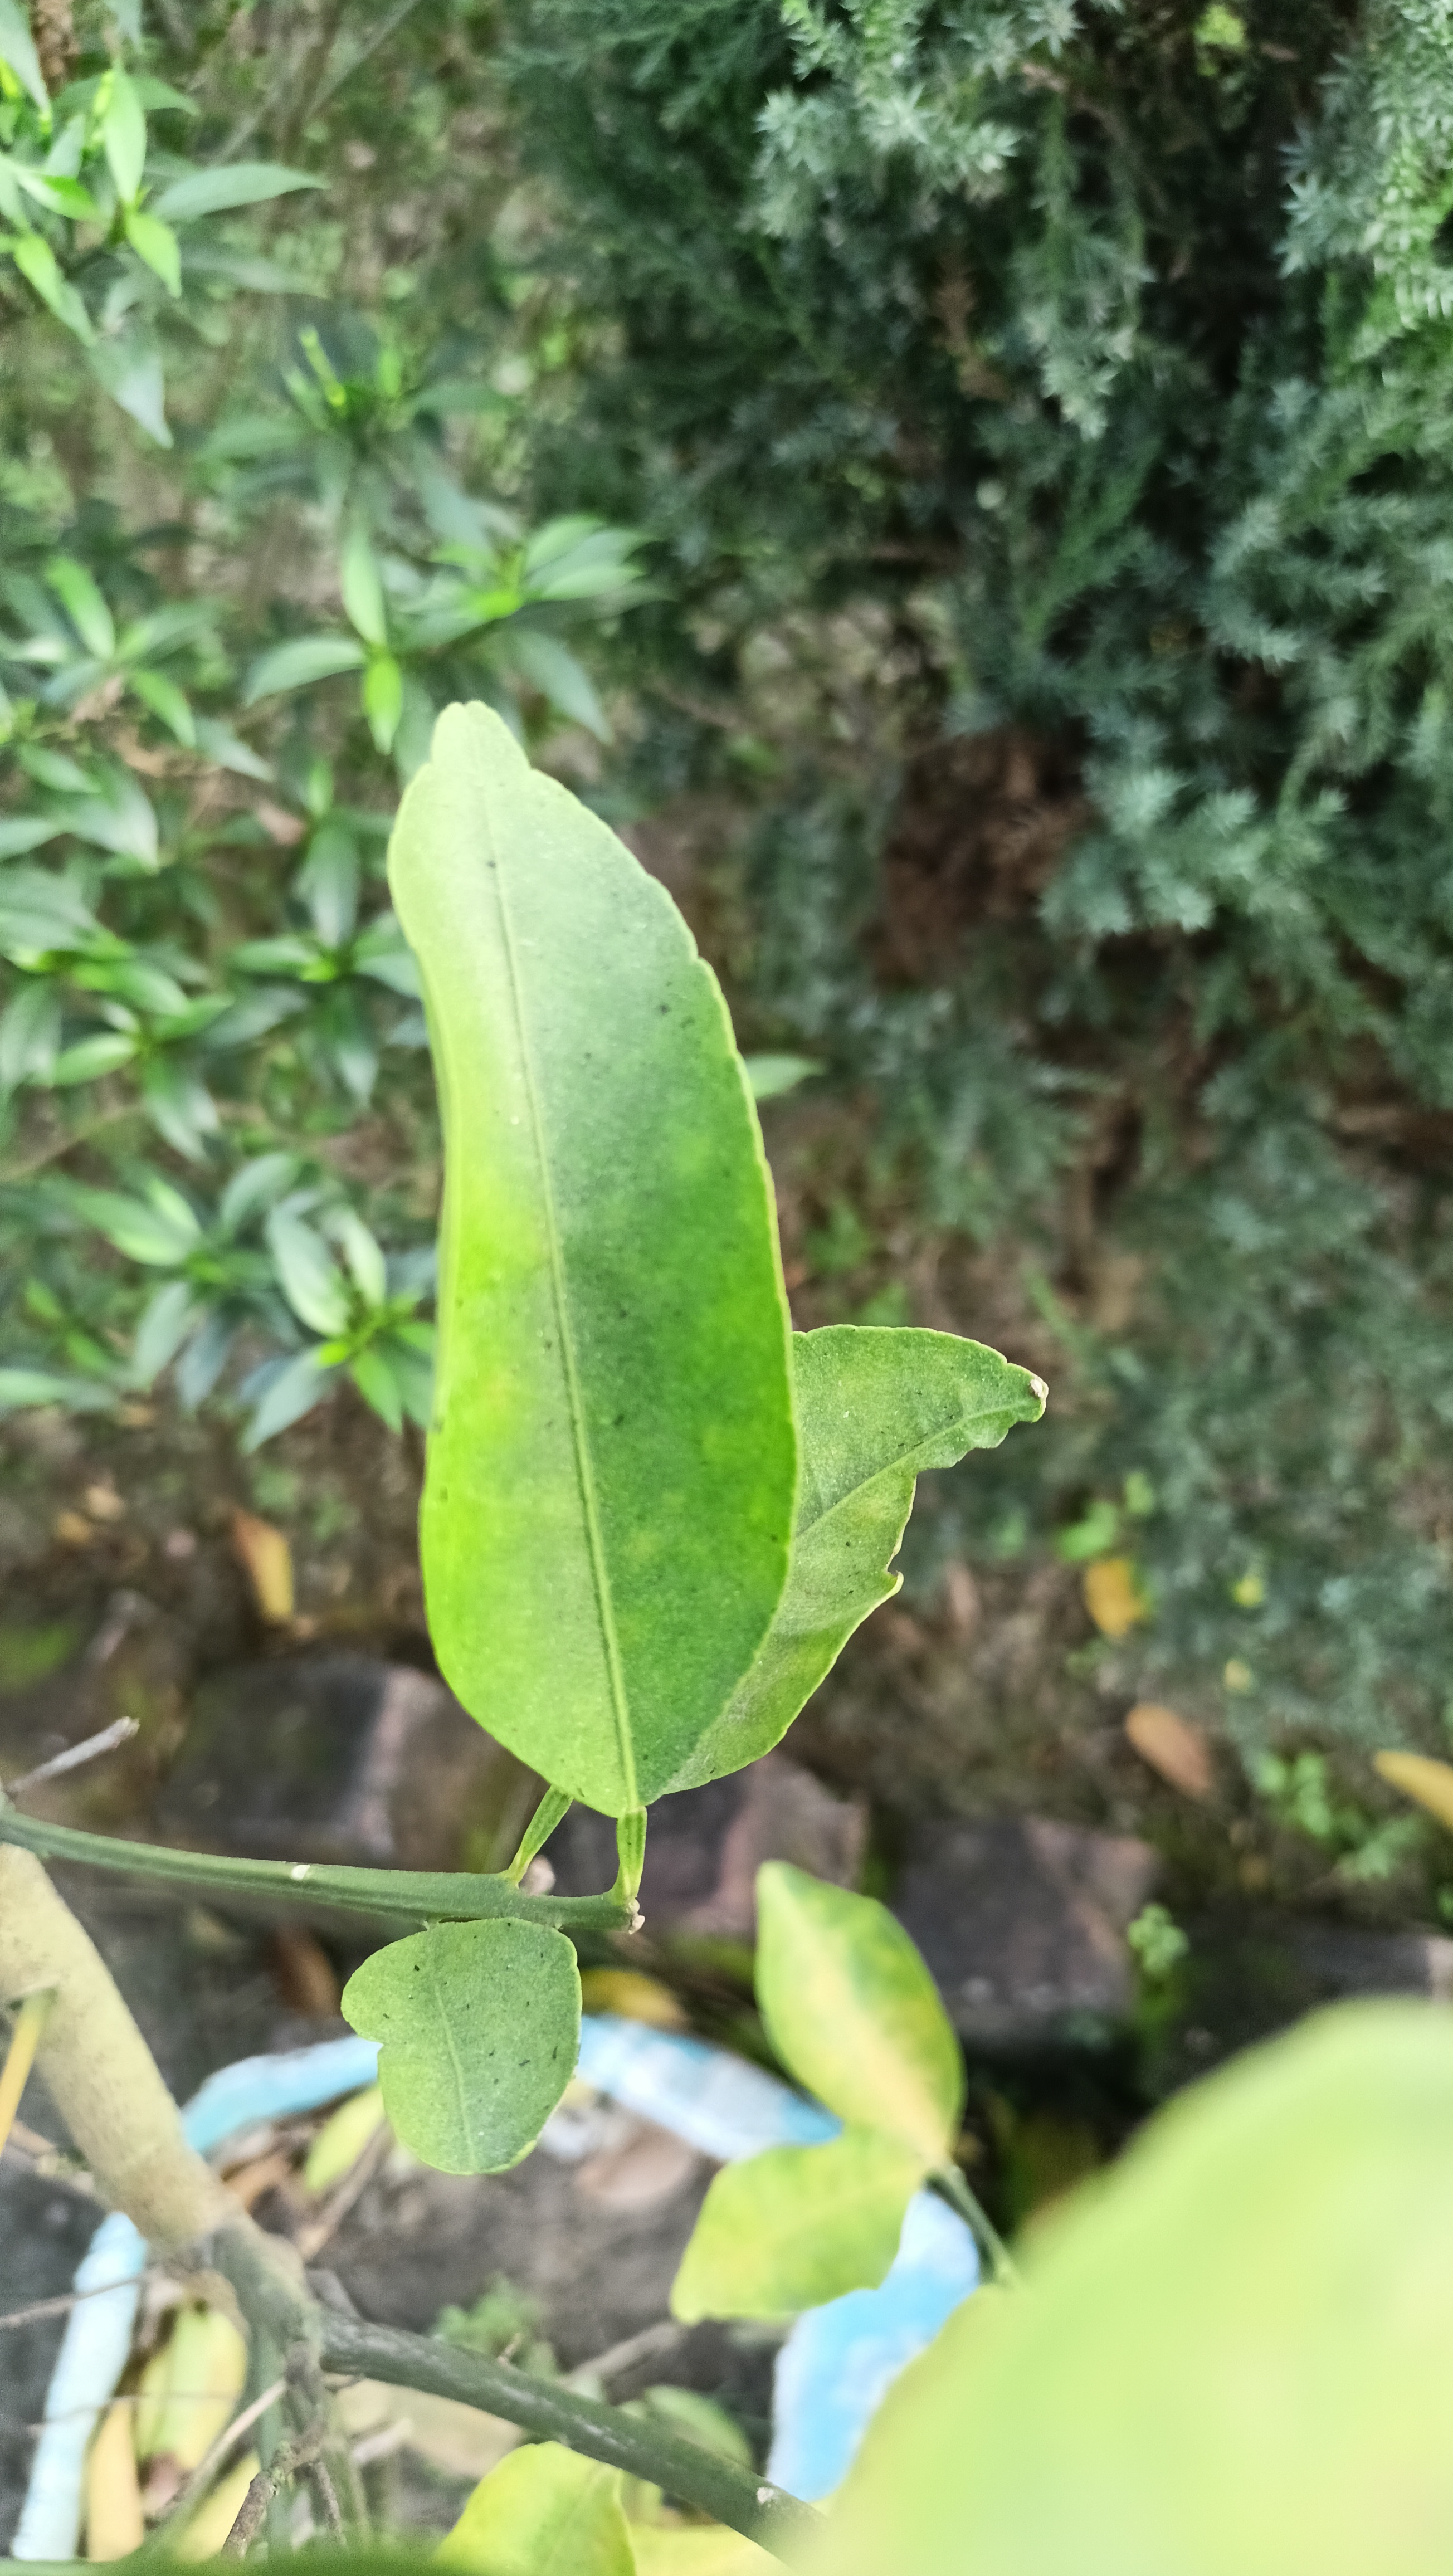
Mandarin leaf variety: Darjeling